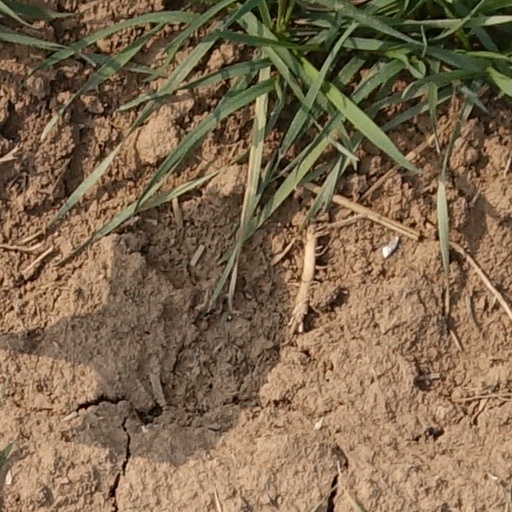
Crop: wheat